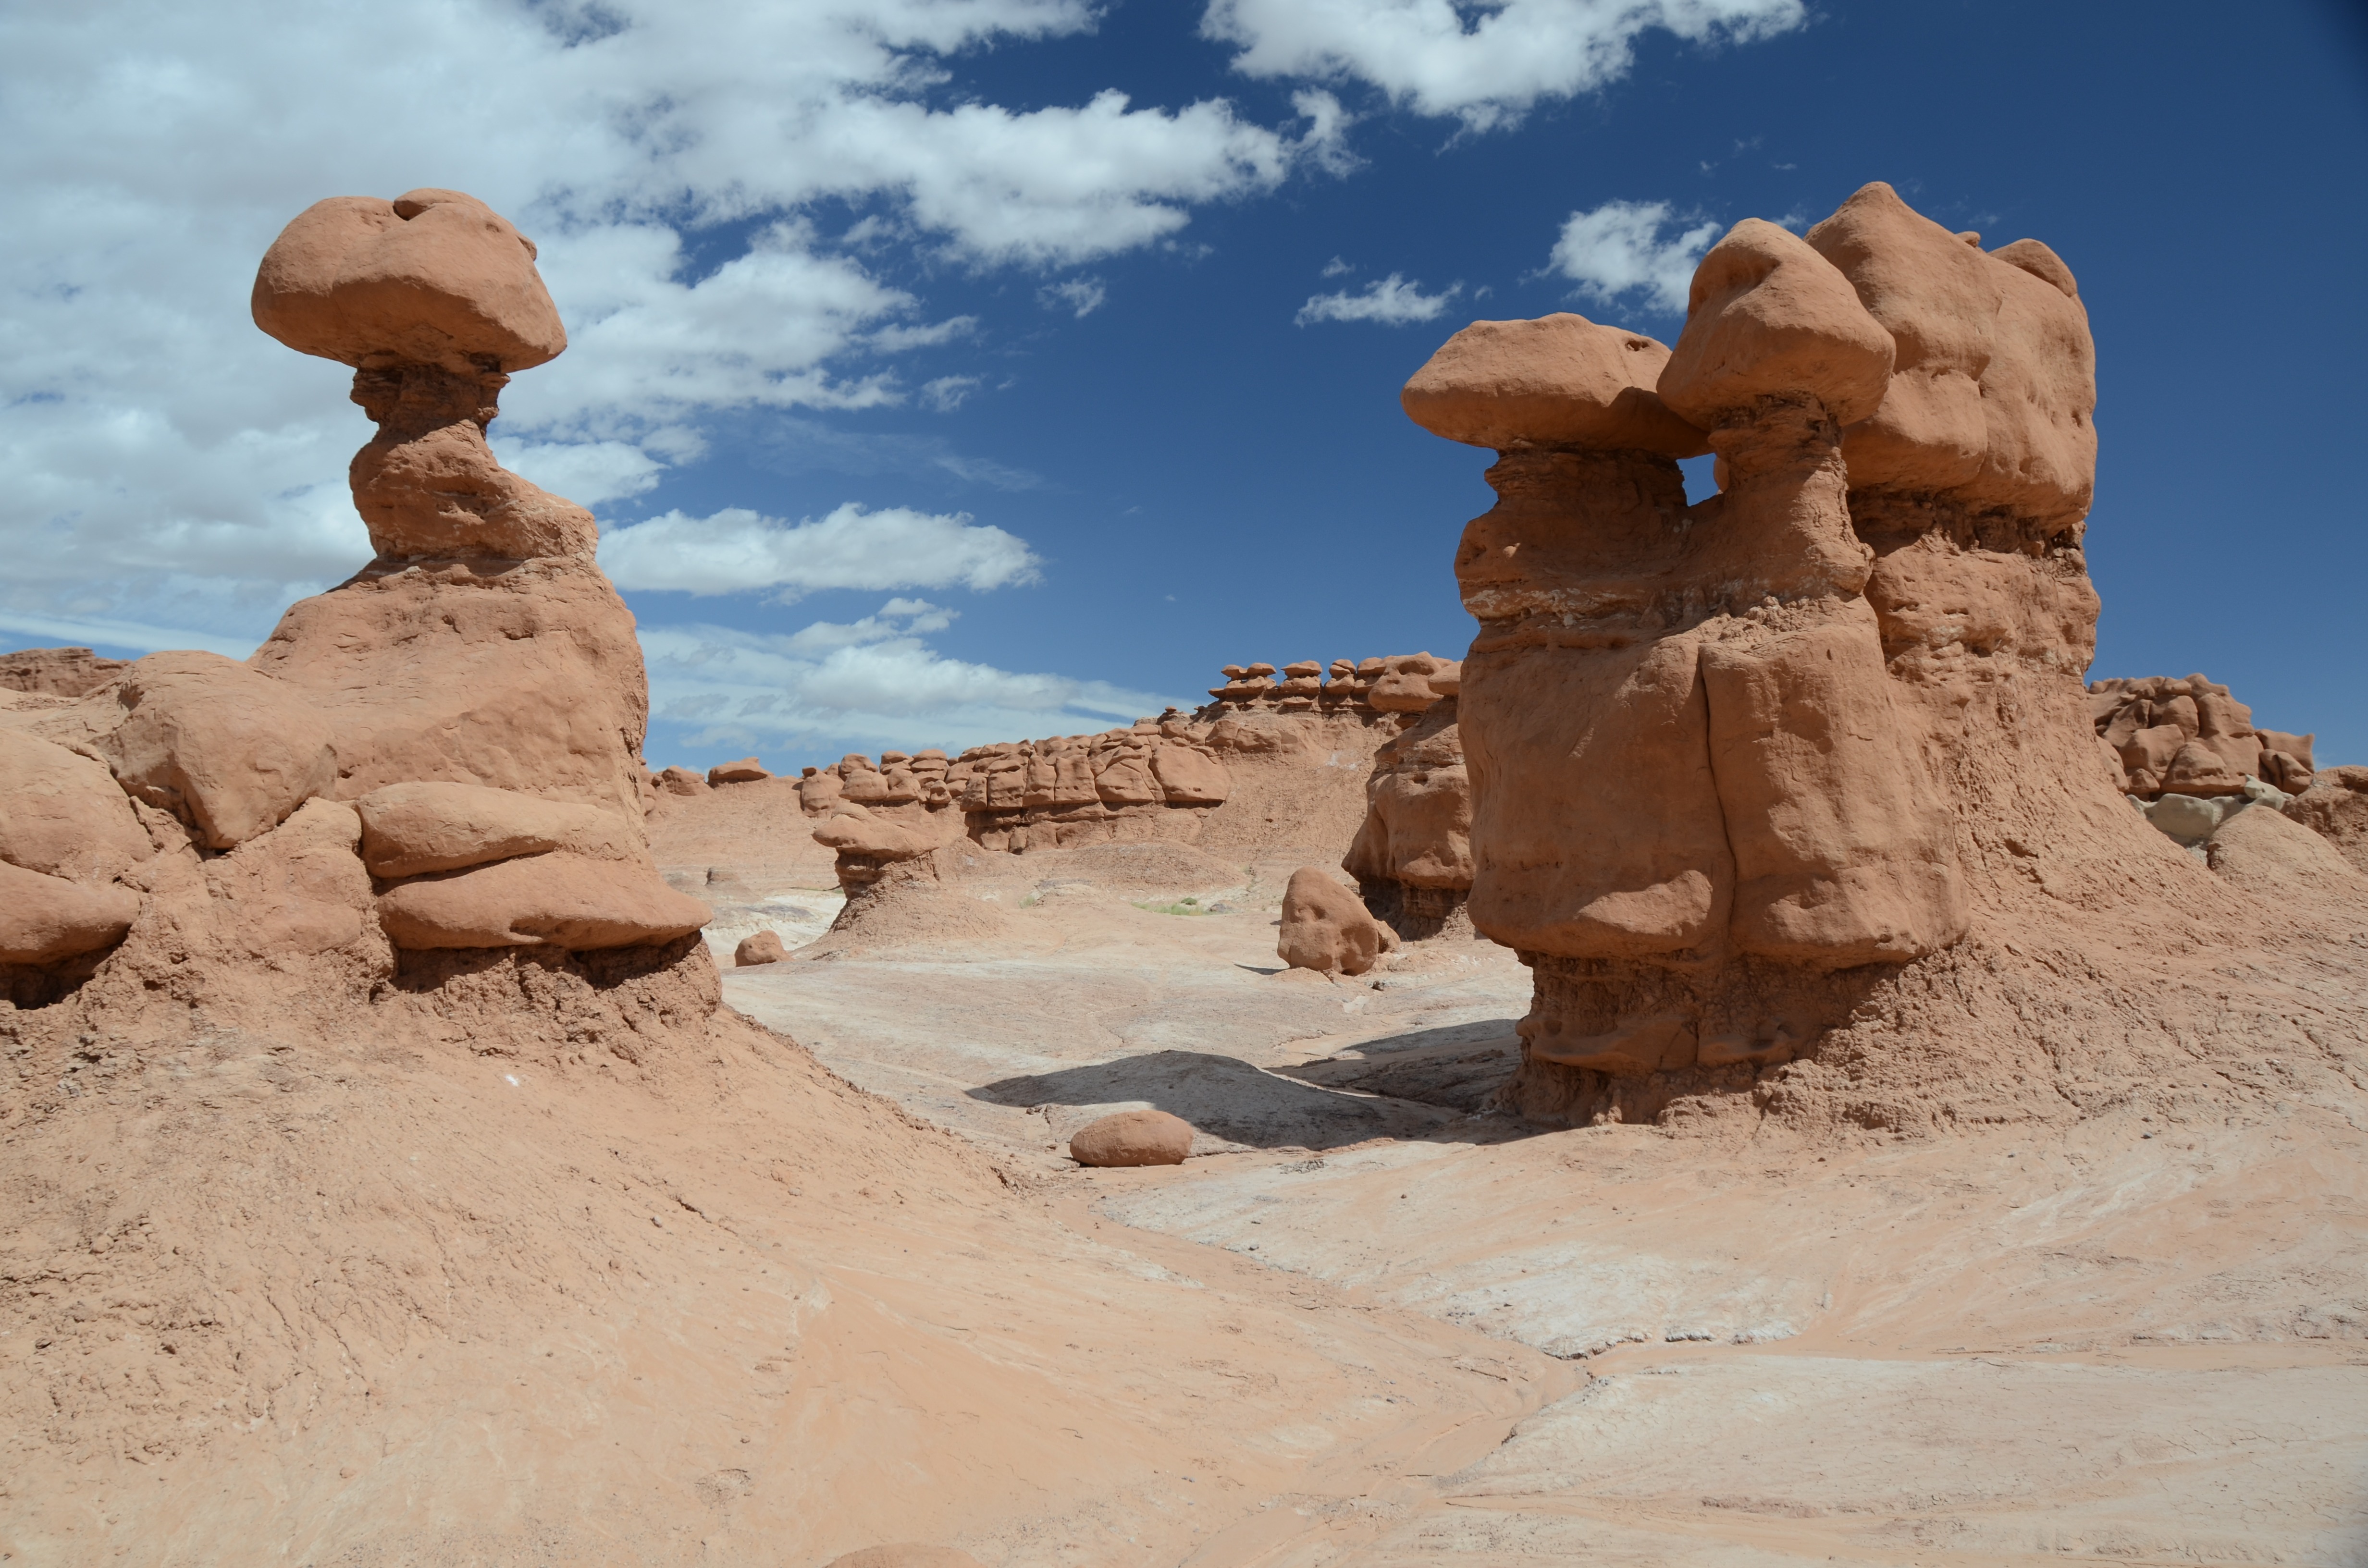
landscape, nature, sand, rock, sky, desert, valley, mystical, monument, desolate, formation, dry, arch, park, scenery, rock formation, blue, rocky, colorful, material, erosion, rocks, shadows, clouds, geology, temple, utah, badlands, hot, strange, tourist attraction, windy, odd, curious, formations, wadi, stark, rock formations, ancient history, egyptian temple, natural environment, aeolian landform, goblin valley, erosional